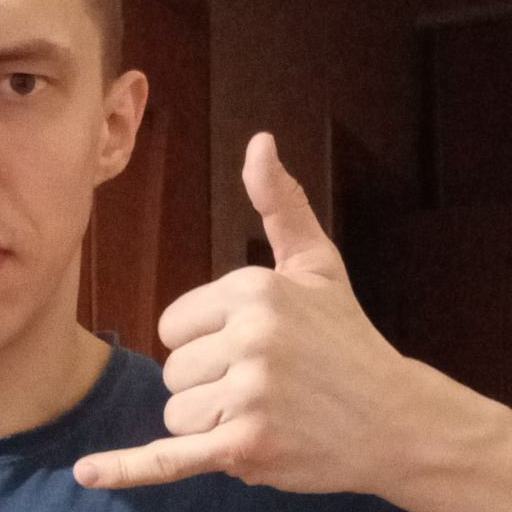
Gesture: call